Josh Shapiro

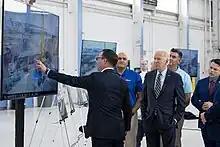
Shapiro explaining details of the Interstate 95 highway collapse to President Joe Biden, June 2023

Shapiro said that as governor he would protect abortion access in Pennsylvania and veto any bill the state legislature passes that restricts or outlaws abortion.